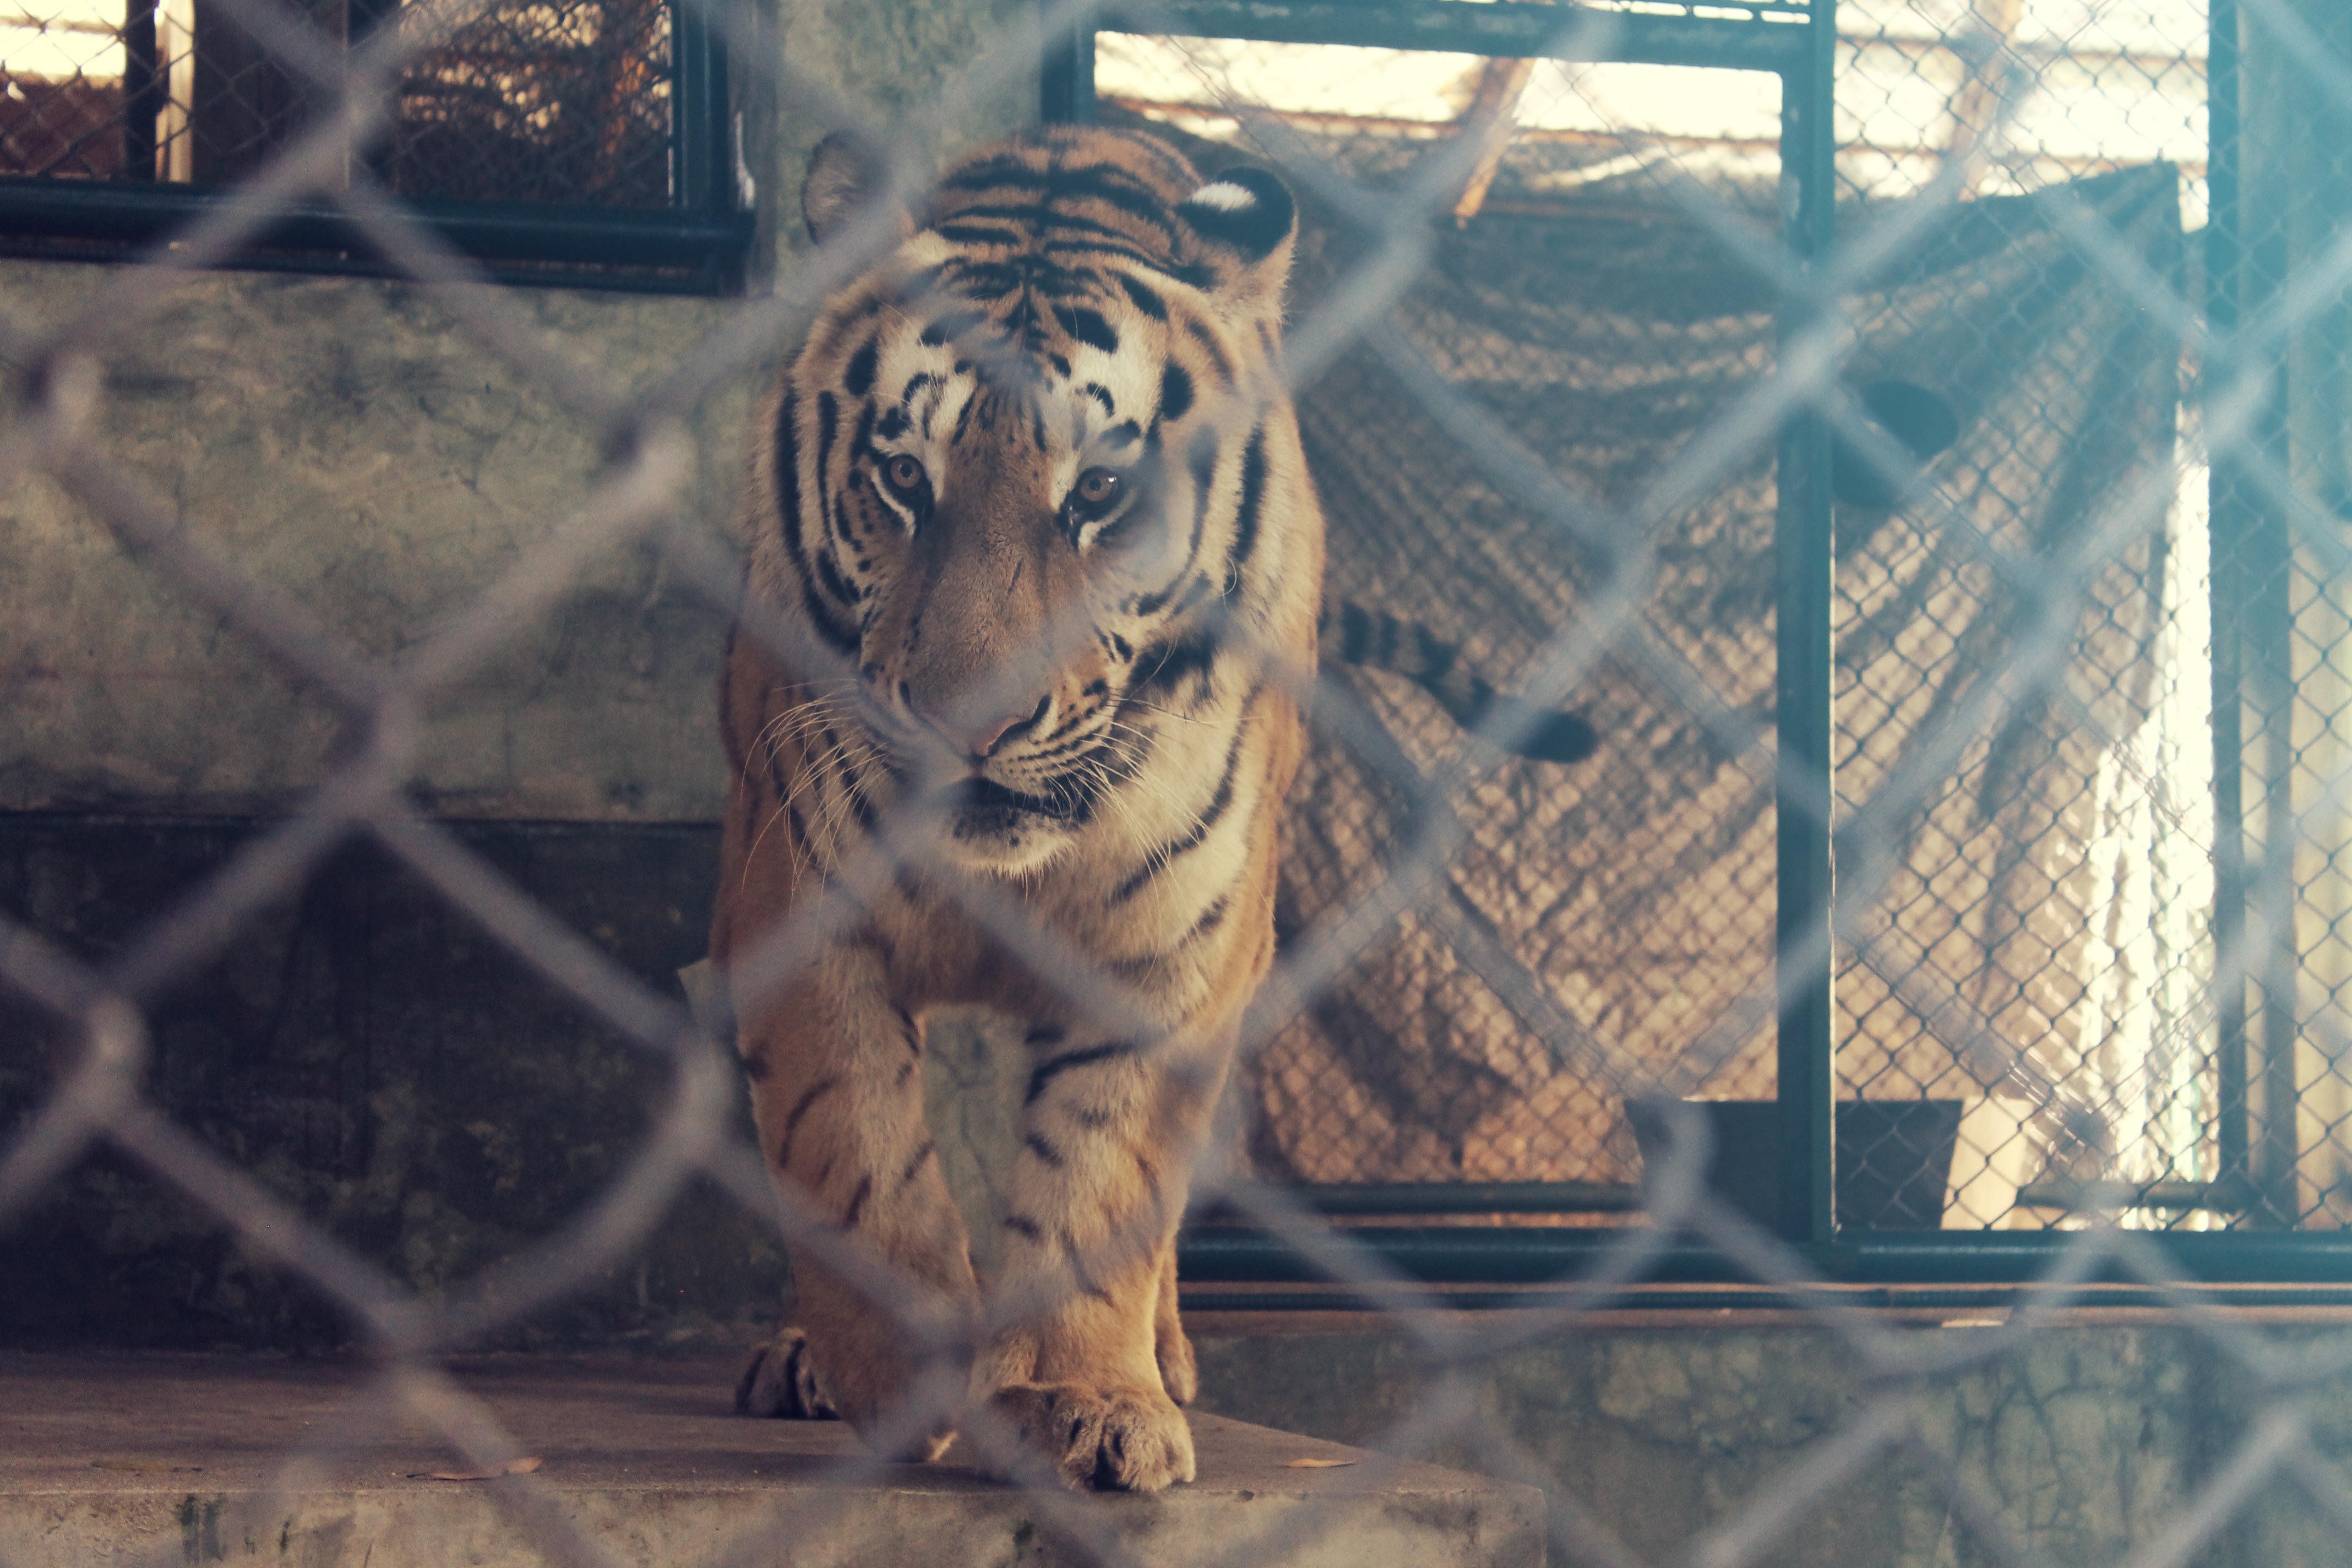
wildlife, zoo, mammal, fauna, tiger, big cats, cat like mammal